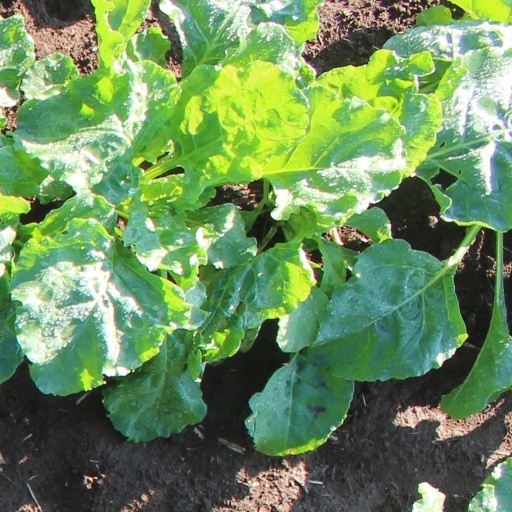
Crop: sugar beet